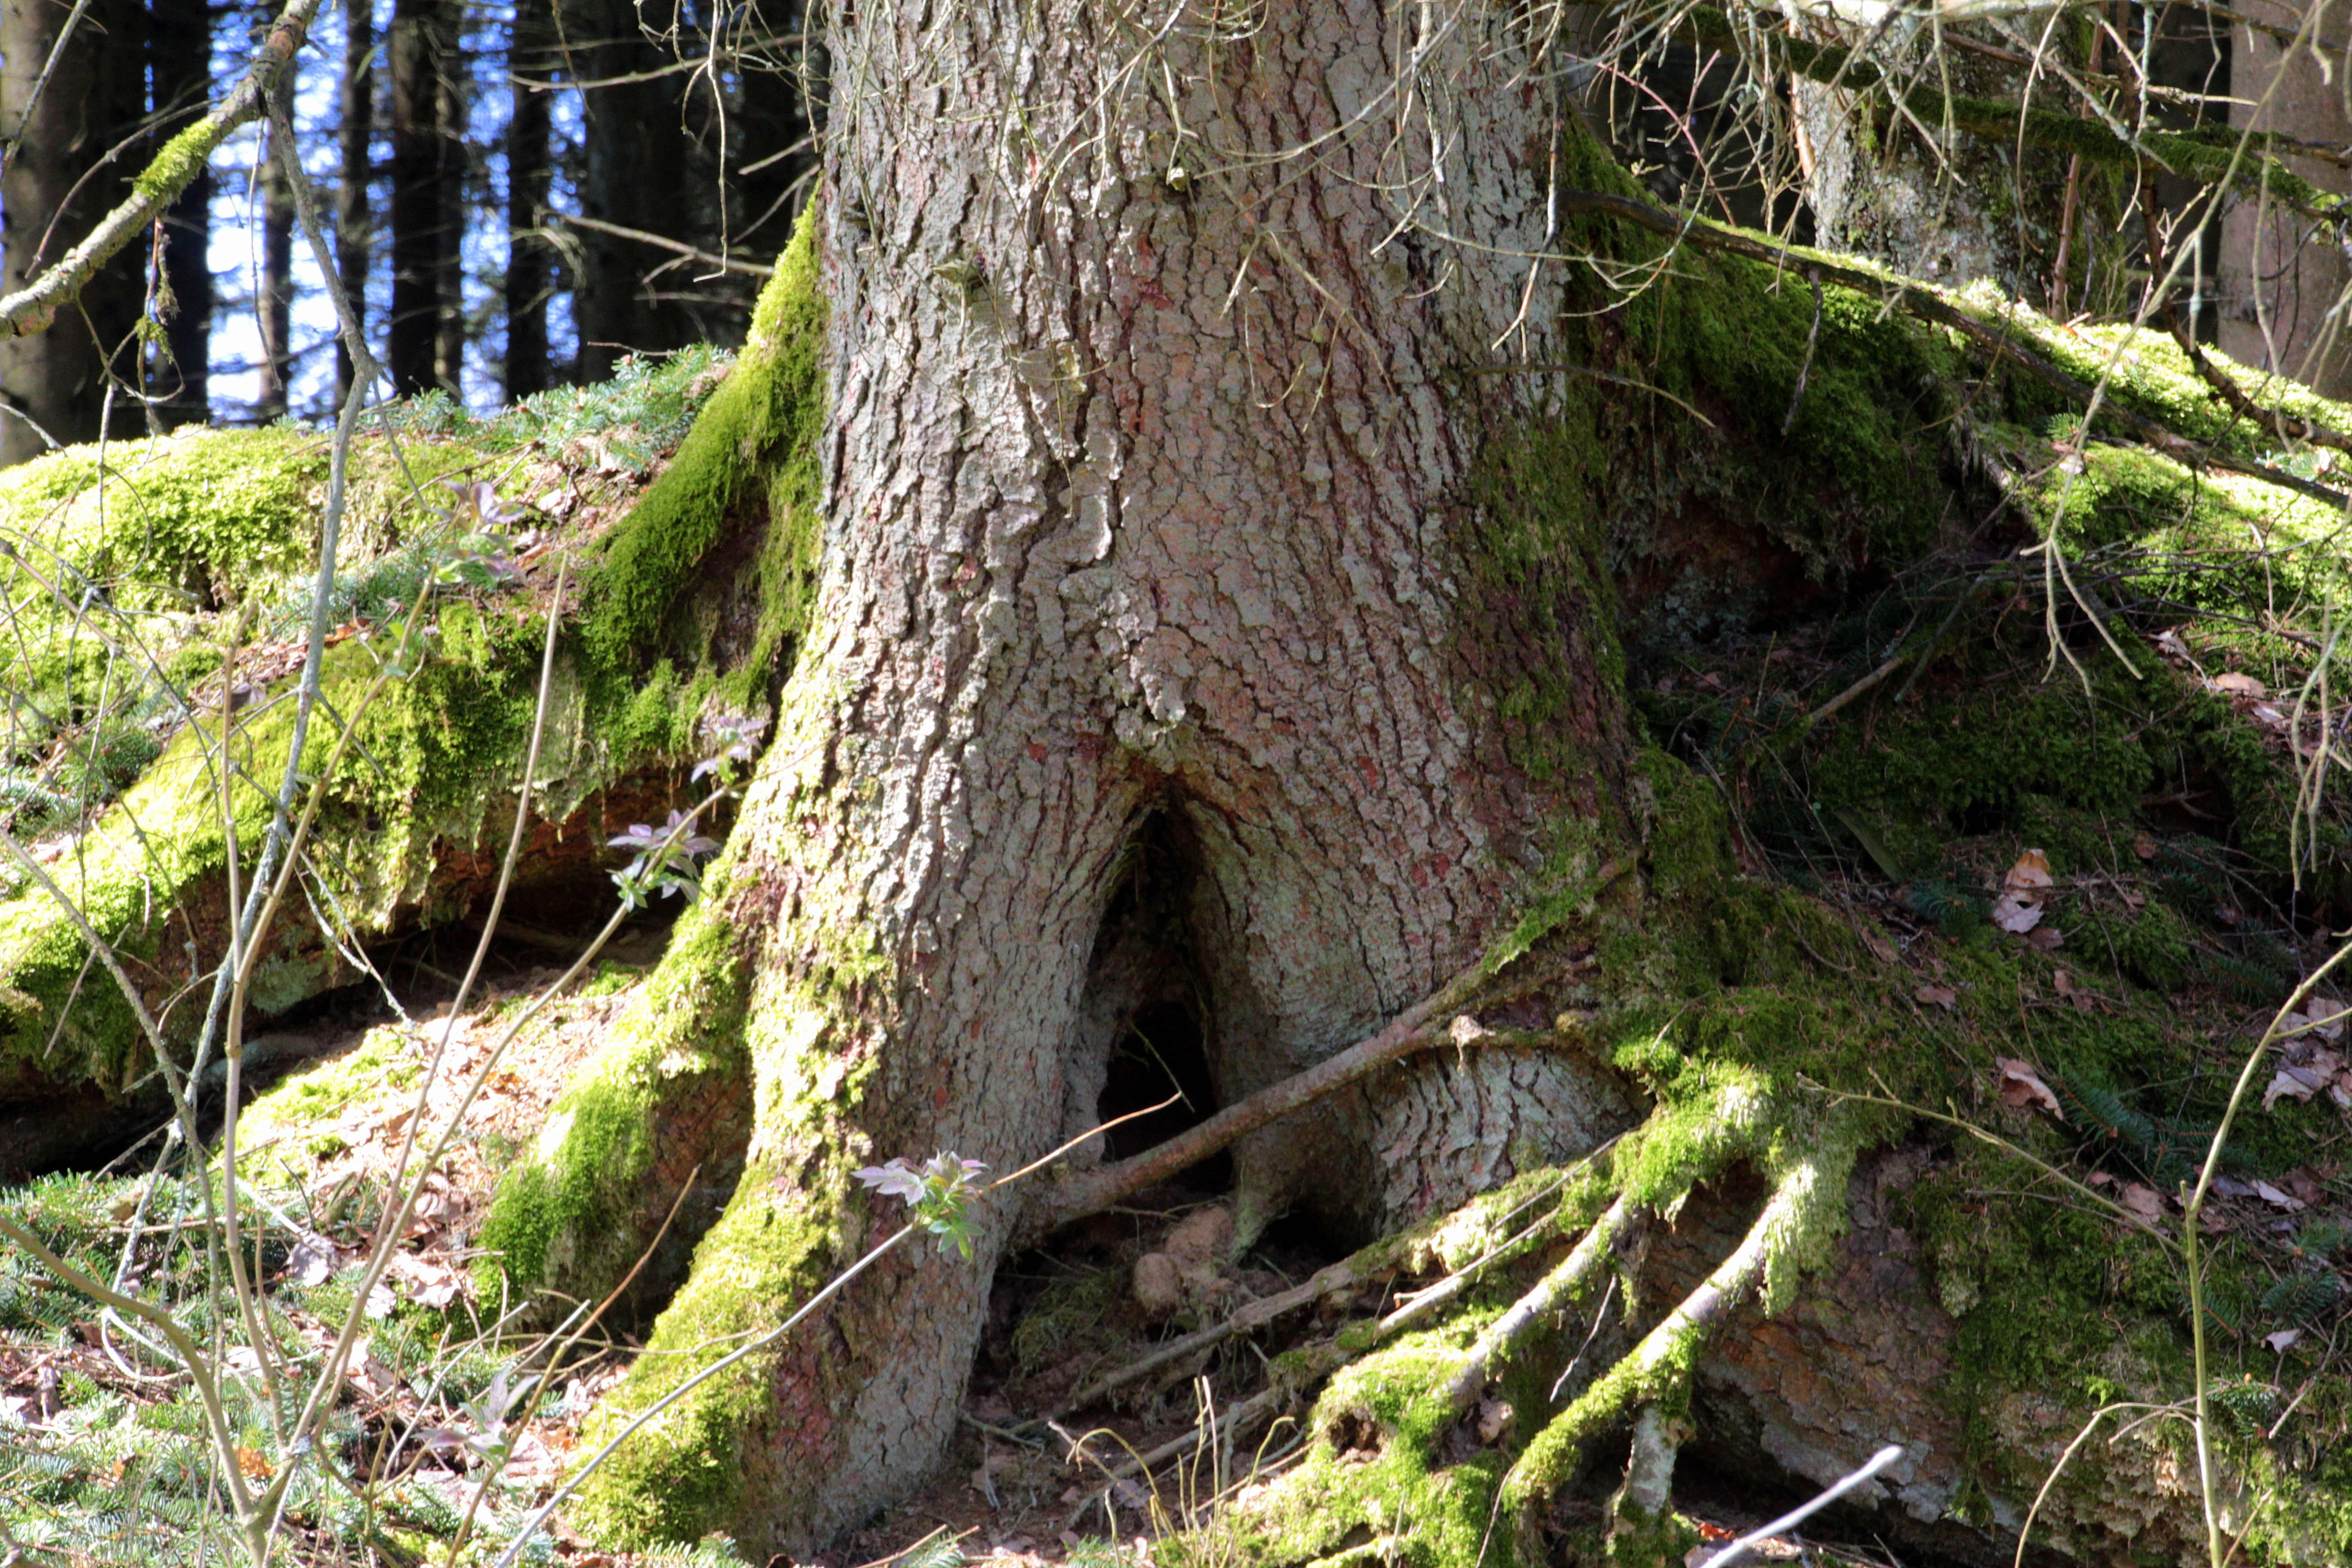
tree, nature, forest, wilderness, branch, plant, trail, trunk, old, moss, wildlife, stream, log, jungle, root, rainforest, ravine, woodland, tree stump, habitat, light and shadow, bemoost, old growth forest, natural environment, woody plant, moss growth